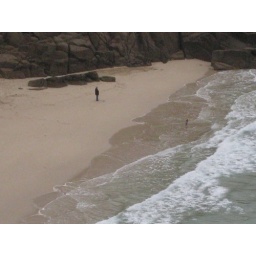
Tiny girl having a BALL in the icy water